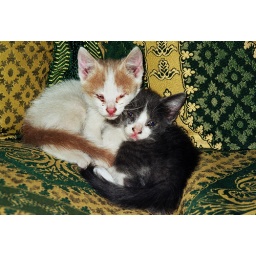
street cats in marrekesh